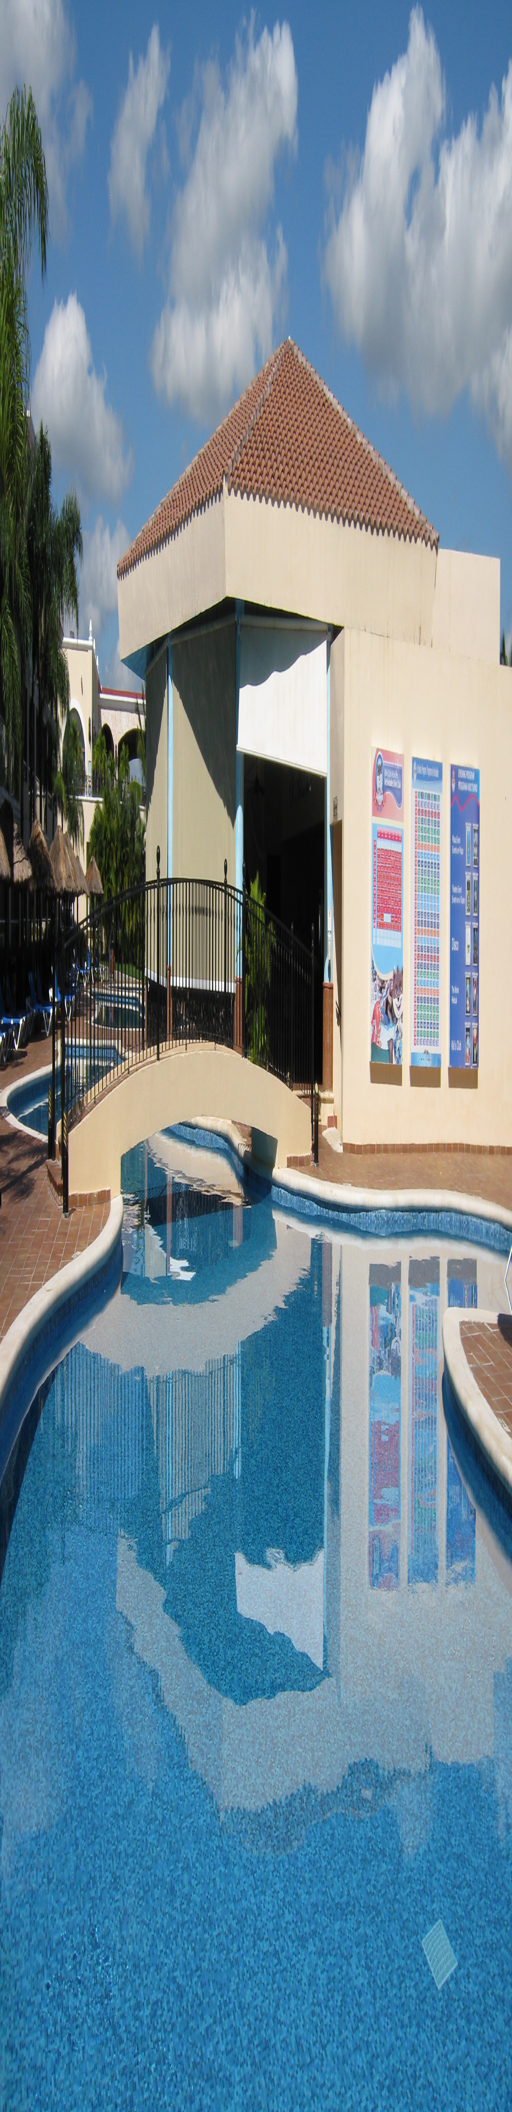
there were several pools throughout the resort .